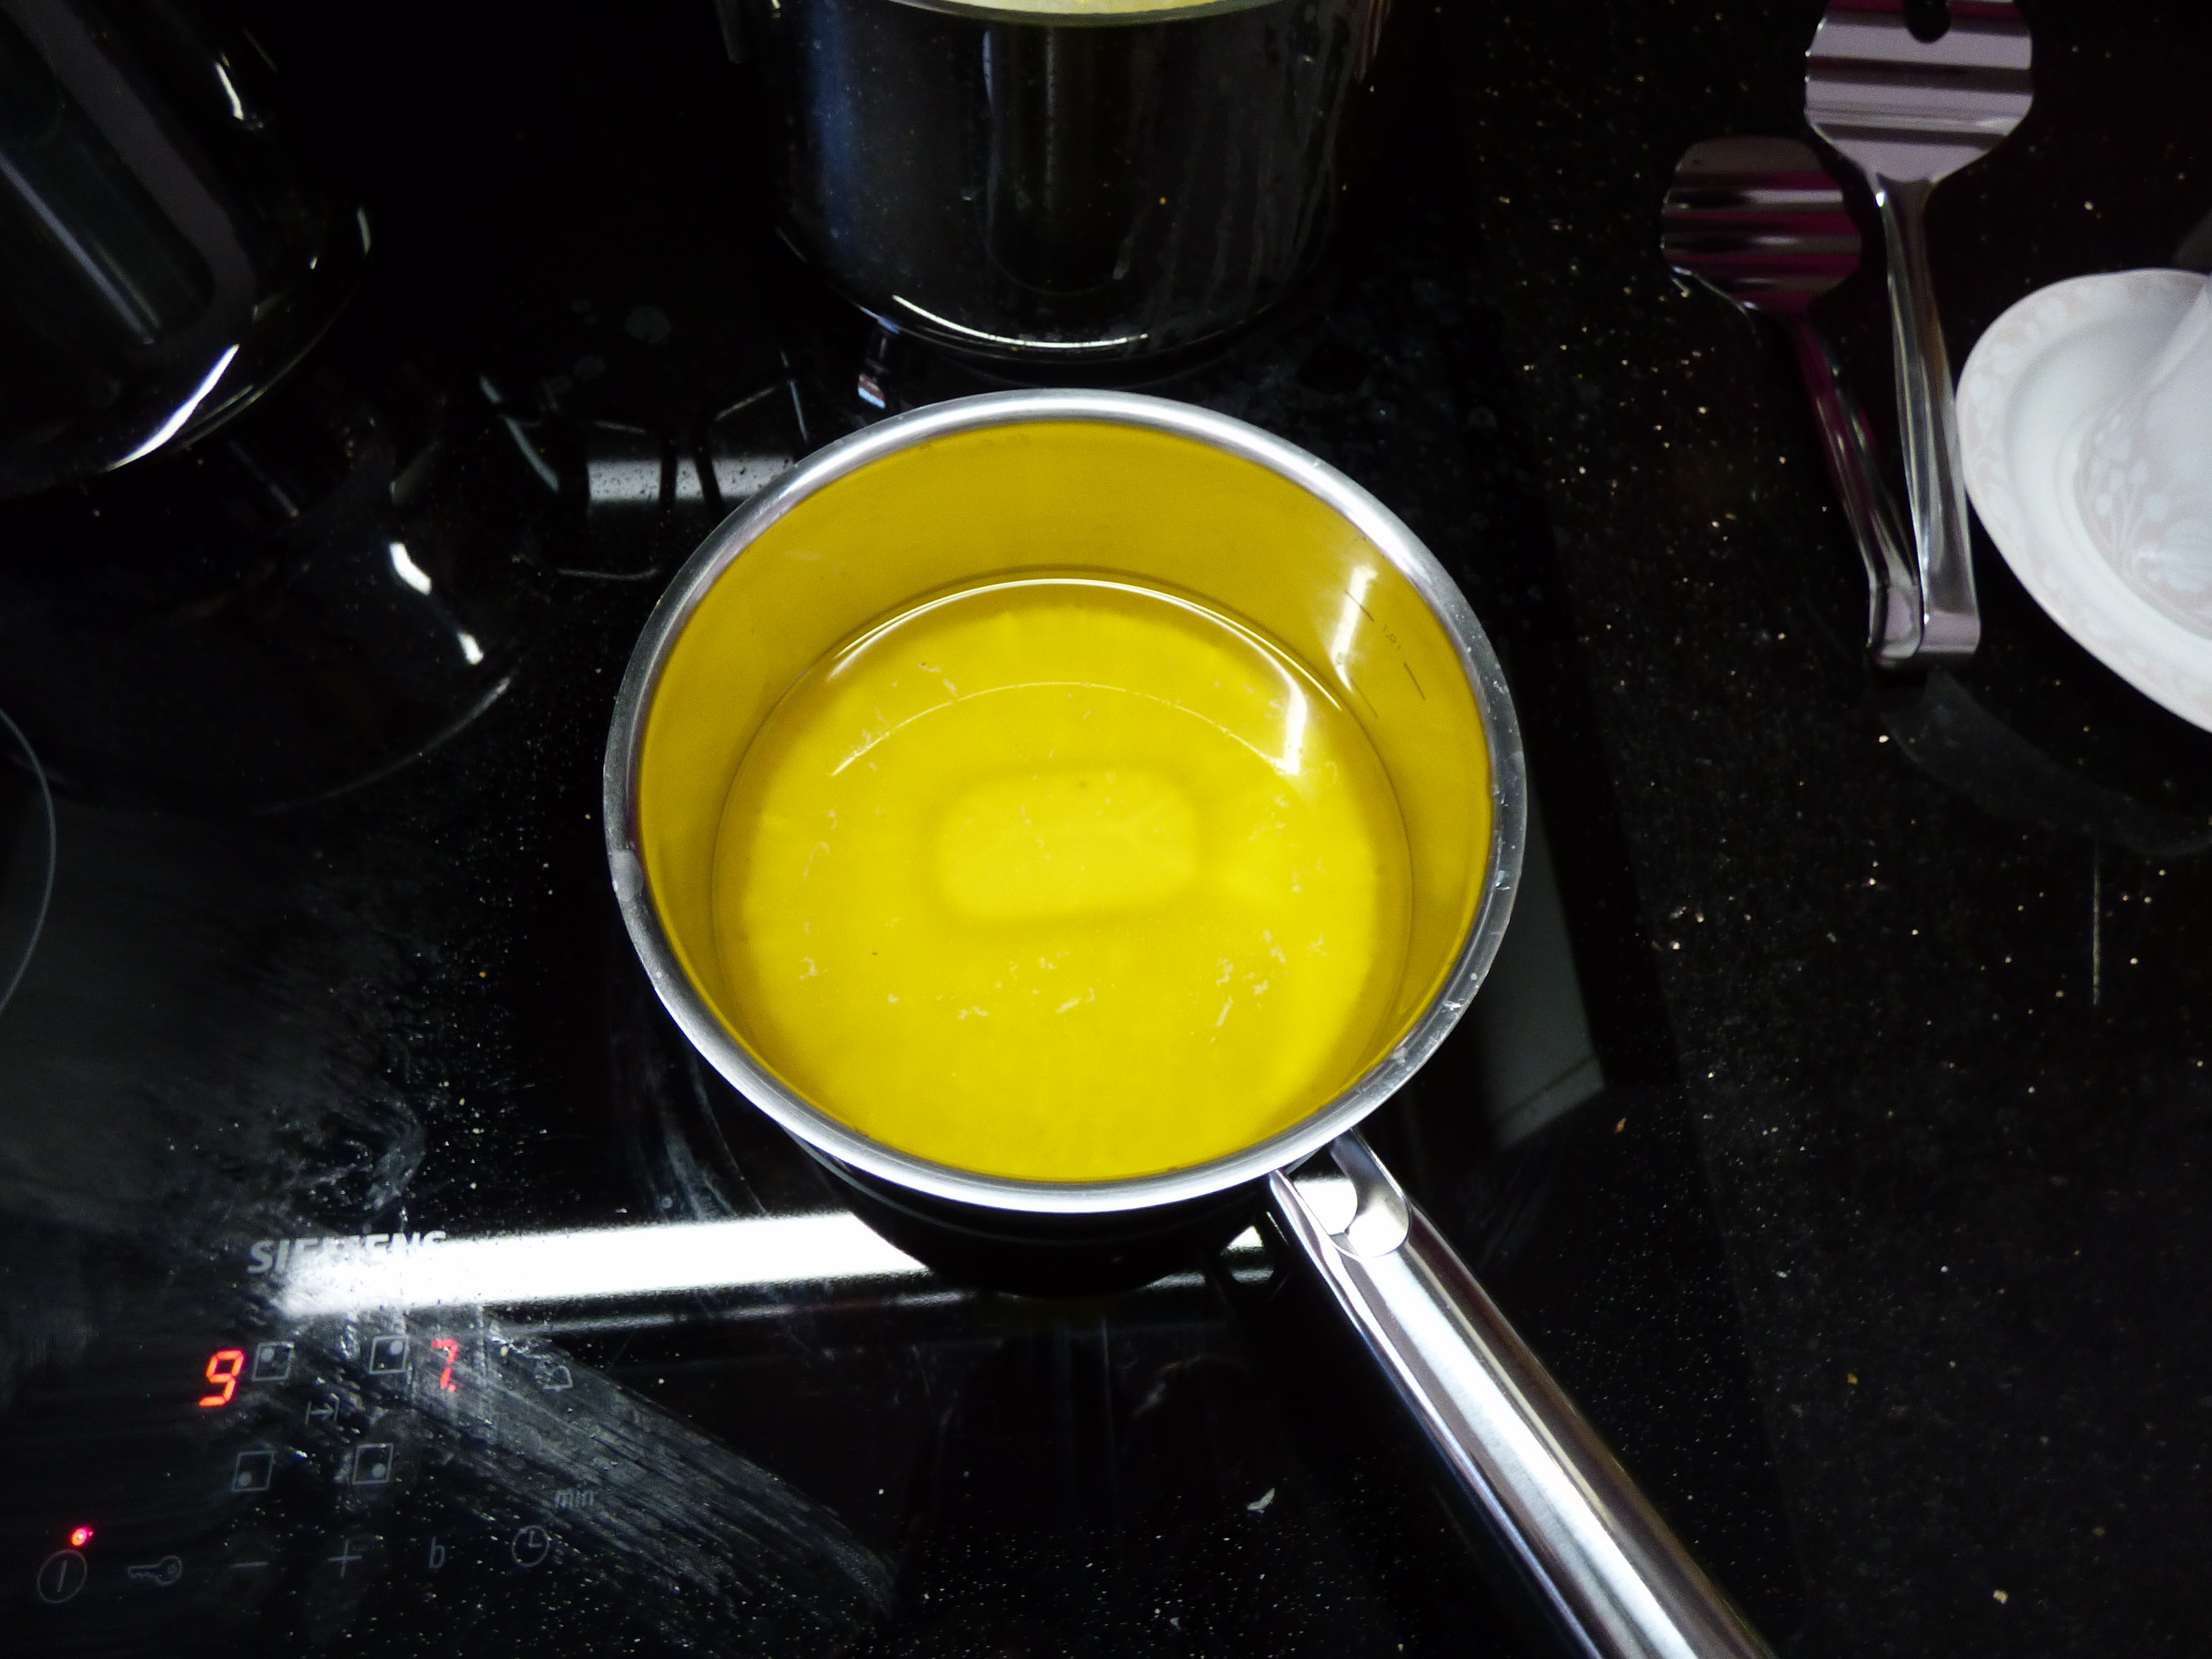
meal, food, produce, drink, breakfast, cook, stove, heating, melted butter, butter sauce